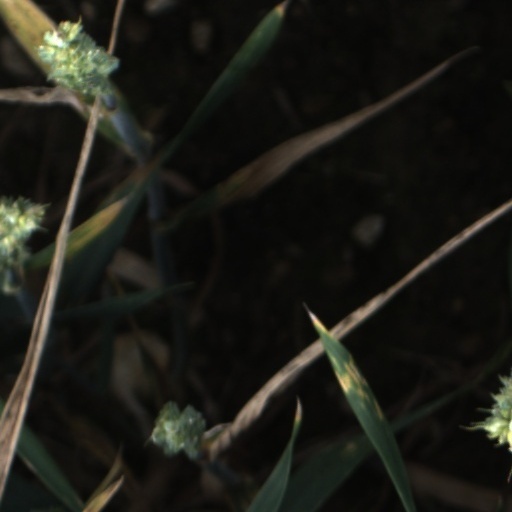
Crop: wheat